Adolfo Toledo Infanzón

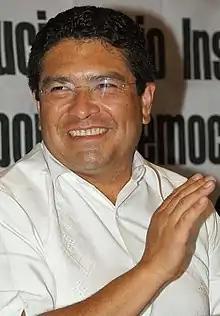

Adolfo Toledo Infanzón (born 24 March 1961) is a Mexican politician, member of the Institutional Revolutionary Party and the current Senator in the LXI Legislature of the Mexican Congress from the State of Oaxaca.